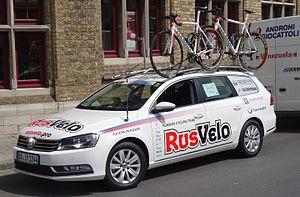
Reportage photographique réalisé le vendredi 30 mai à l'occasion du contre-la-montre individuel de la troisième étape du Tour de Belgique 2014 à Dixmude, Belgique.
La saison 2014 de l'équipe cycliste RusVelo est la troisième de cette équipe.